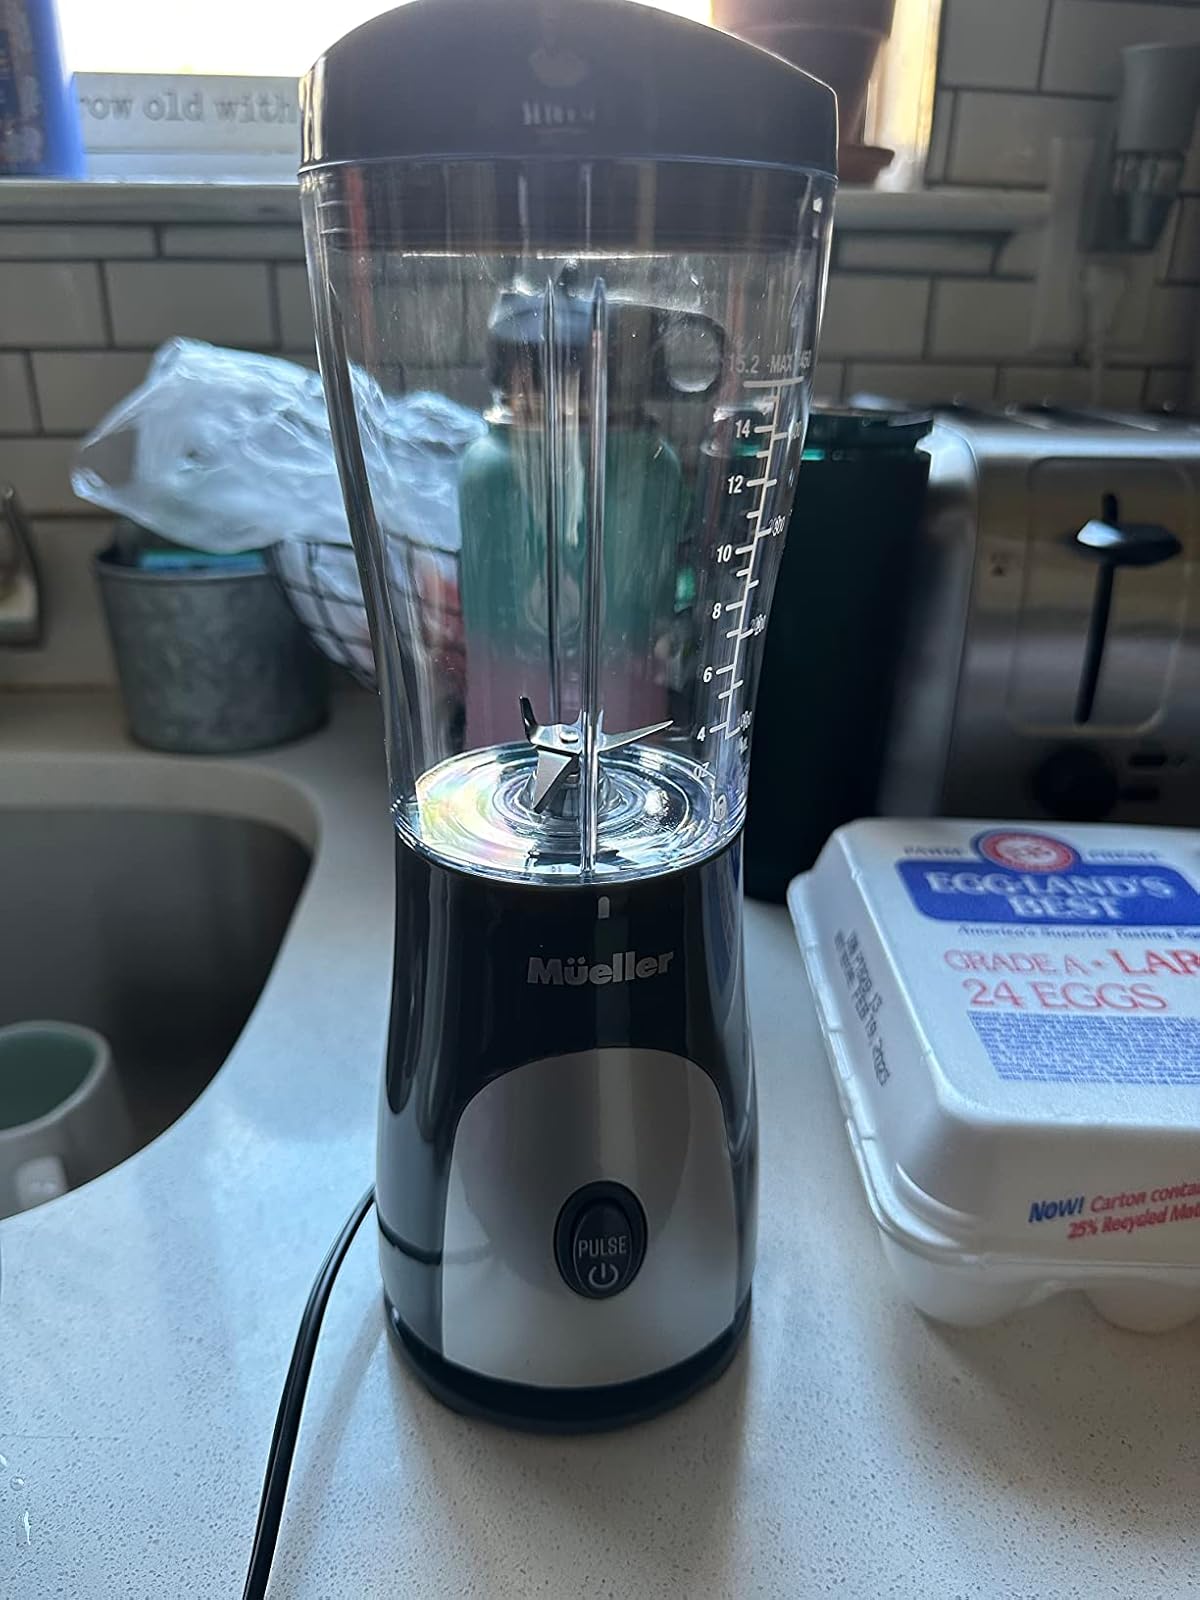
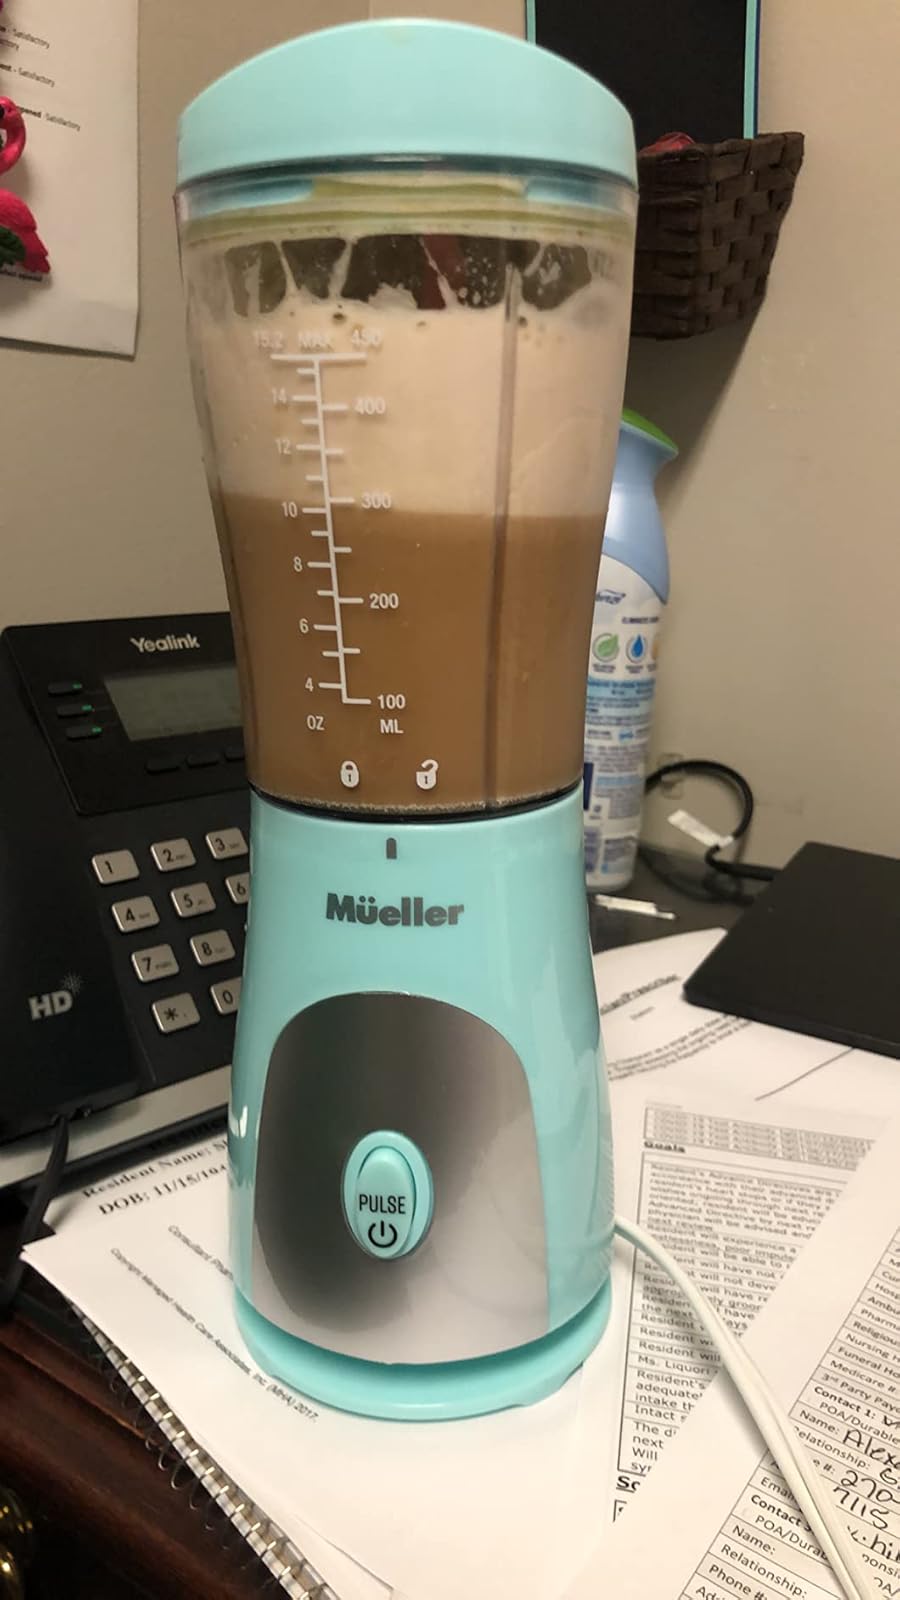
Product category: items_blender
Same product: no